Washington Hall (Seattle)

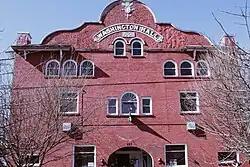
Front of the building (east façade) in 2013

Washington Hall is a historic building and a registered city landmark in Seattle, Washington, that is listed on the National Register of Historic Places. It was originally built as a community center by the Danish Brotherhood in America, a fraternal organization, with meeting halls and one-room apartments for new immigrants. In 1973, the building was sold to the Sons of Haiti (an African-American Masonic group) who leased the space to various tenants. It was purchased in 2009 by Historic Seattle and was renovated and re-opened in 2010 as an events and performance space.